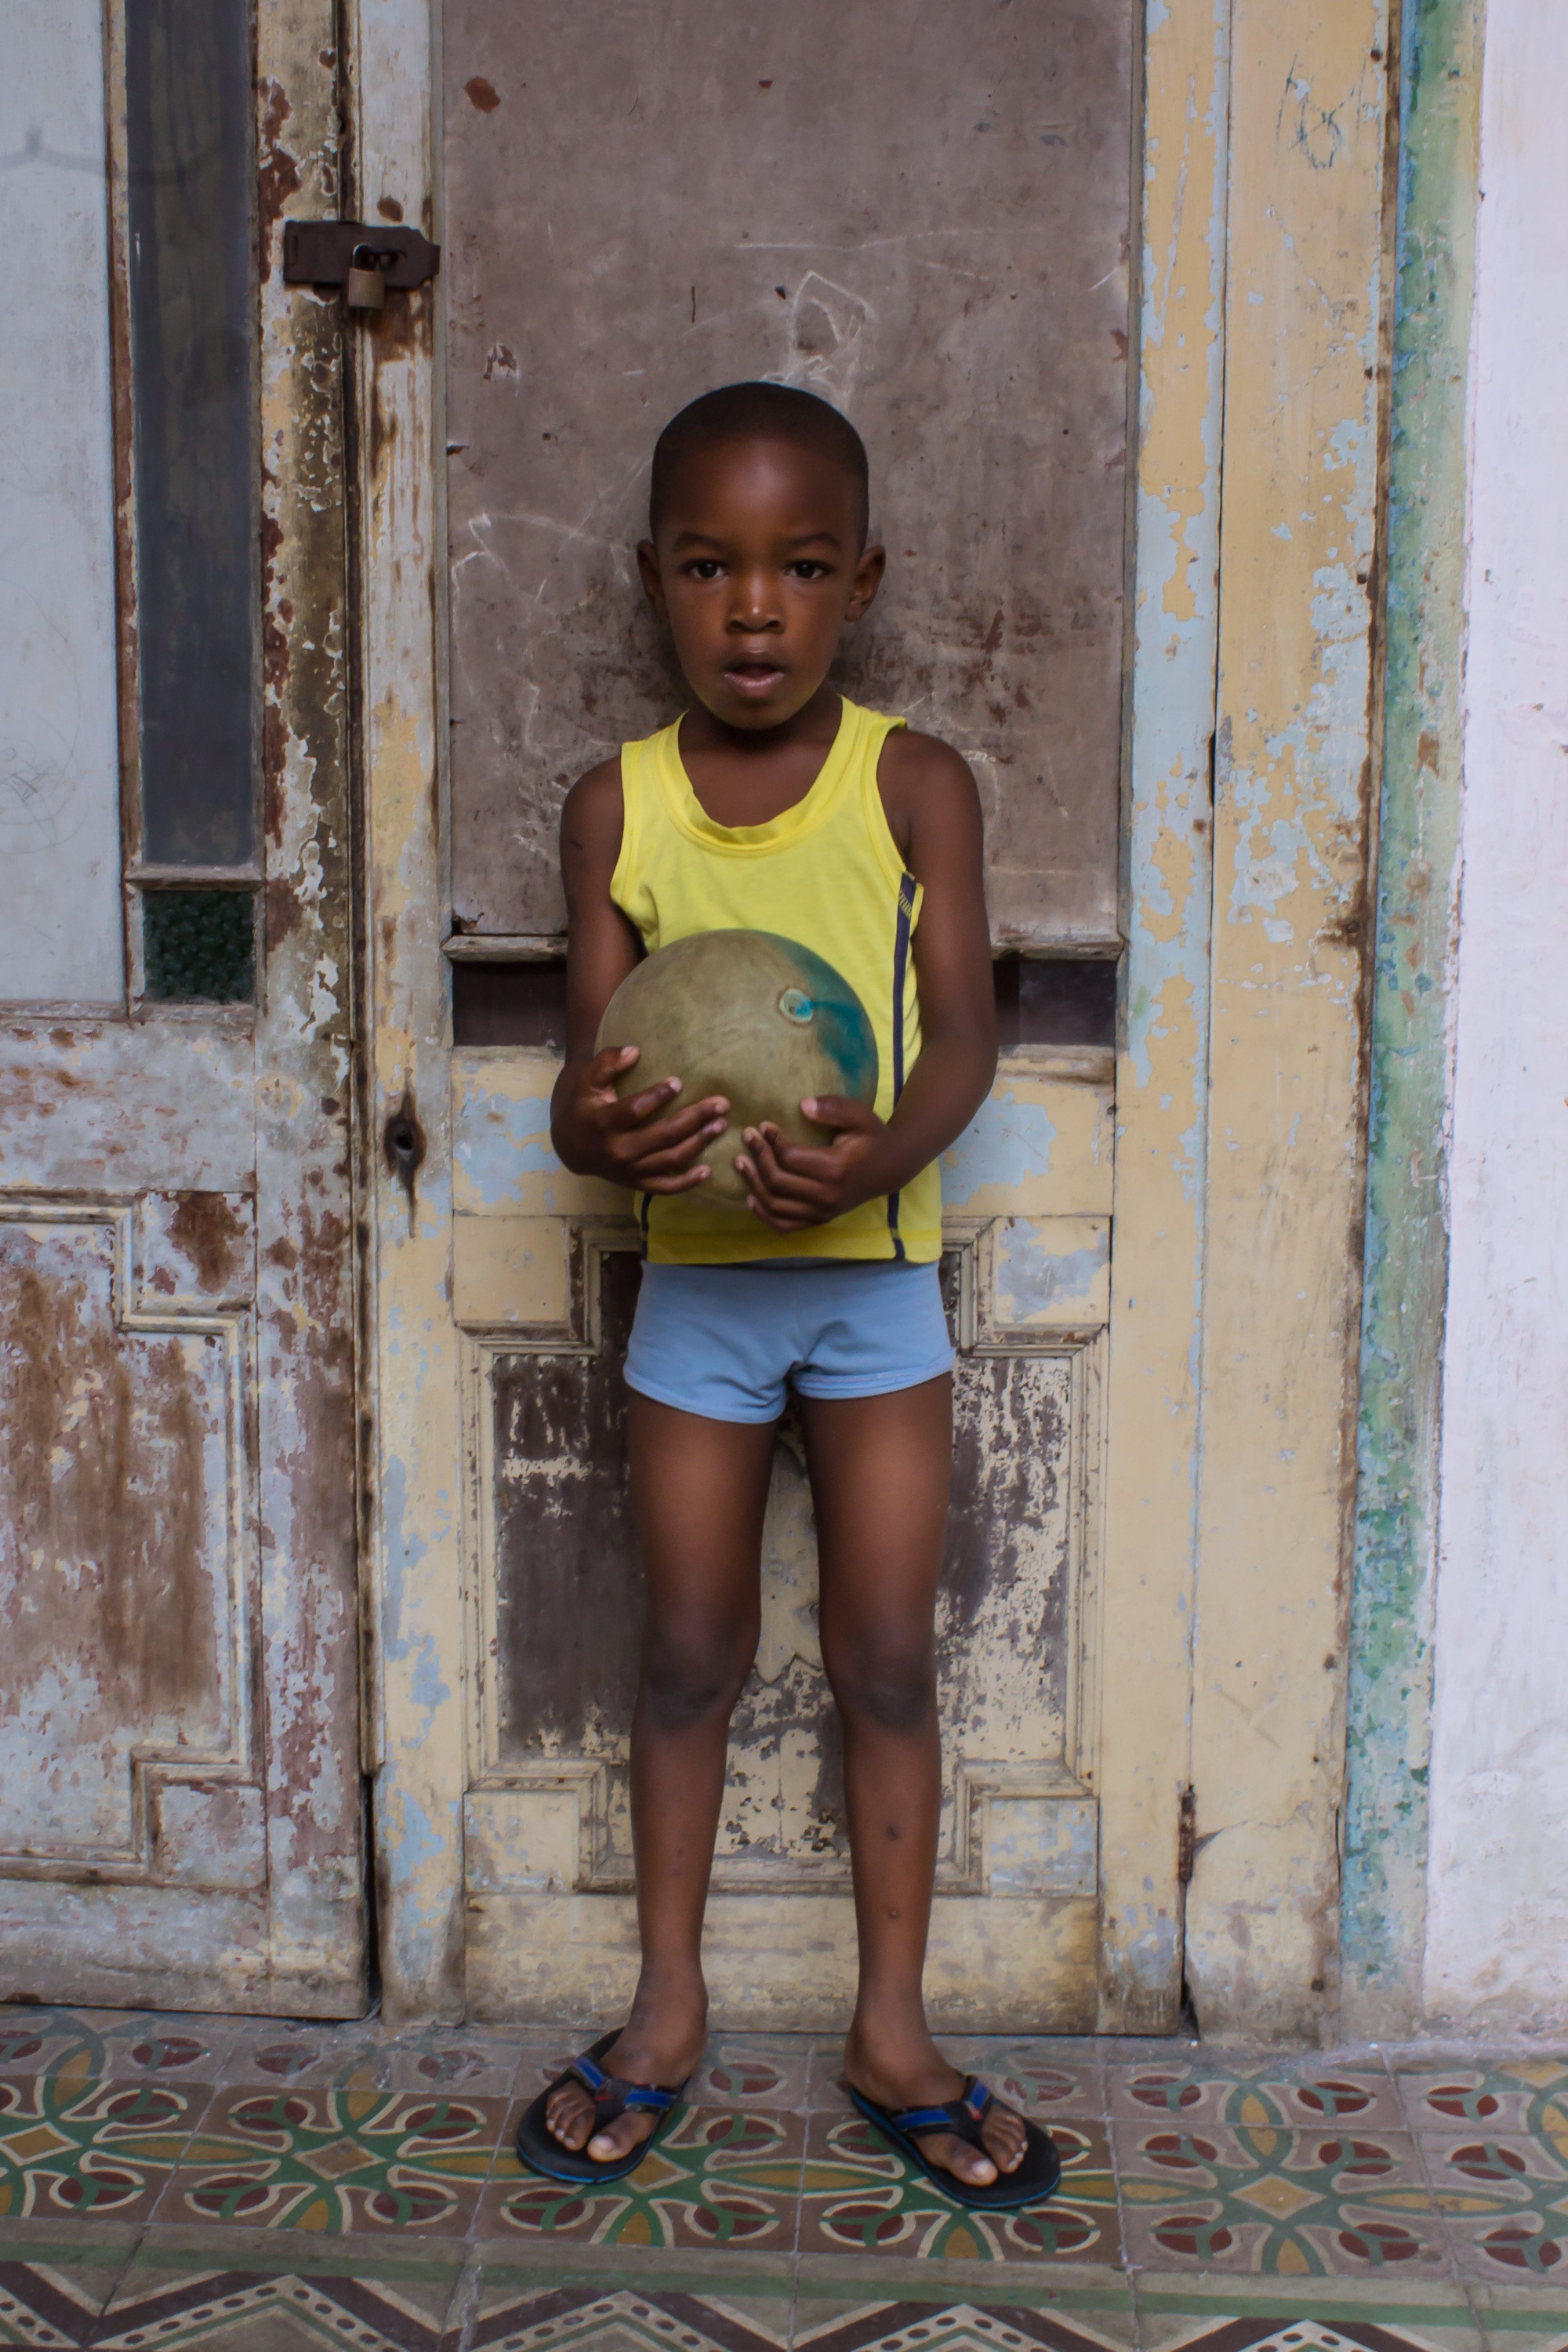
person, sport, game, looking, male, spring, color, child, clothing, football, muscle, photograph, ball, image, human positions